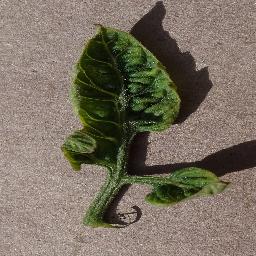
Label: Tomato___Tomato_Yellow_Leaf_Curl_Virus